Robert I. Gruber

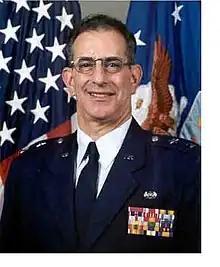

Robert I. Gruber is a former United States Air Force officer who served as an assistant to the director, Air National Guard, for special projects, as the Air National Guard assistant to the judge advocate general and as principal advisor on Air National Guard legal services matters to the judge advocate general. His responsibilities included training oversight and operational readiness of more than 260 Air National Guard attorneys and more than 160 Air National Guard paralegals, and as chair of the judge advocate general's Air National Guard council, coordinating policies and programs for Air National Guard judge advocates and paralegals with the judge advocate general and the director, Air National Guard.